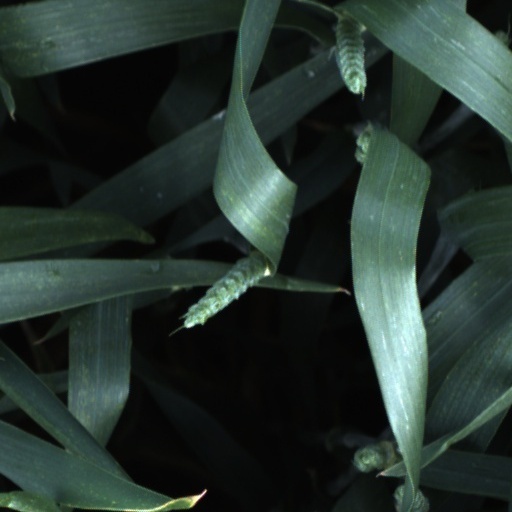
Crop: wheat